History of Bangladesh

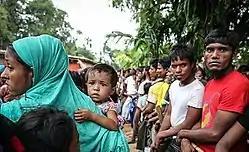
Rohingya refugees in Bangladesh in October 2017

A major political crisis erupted after the end of the BNP's tenure, as the Awami League-led coalition demanded a neutral candidate for Chief Advisor. Weeks of strikes, protests and blockades paralysed the country. President Iajuddin Ahmed assumed the responsibilities of Chief Advisor but failed to allay the fears of the opposition of an impending rigged election. The Bangladeshi press accused the president of acting under the influence of the BNP. Violent protests continued even as the military was deployed in aid of civil administration.